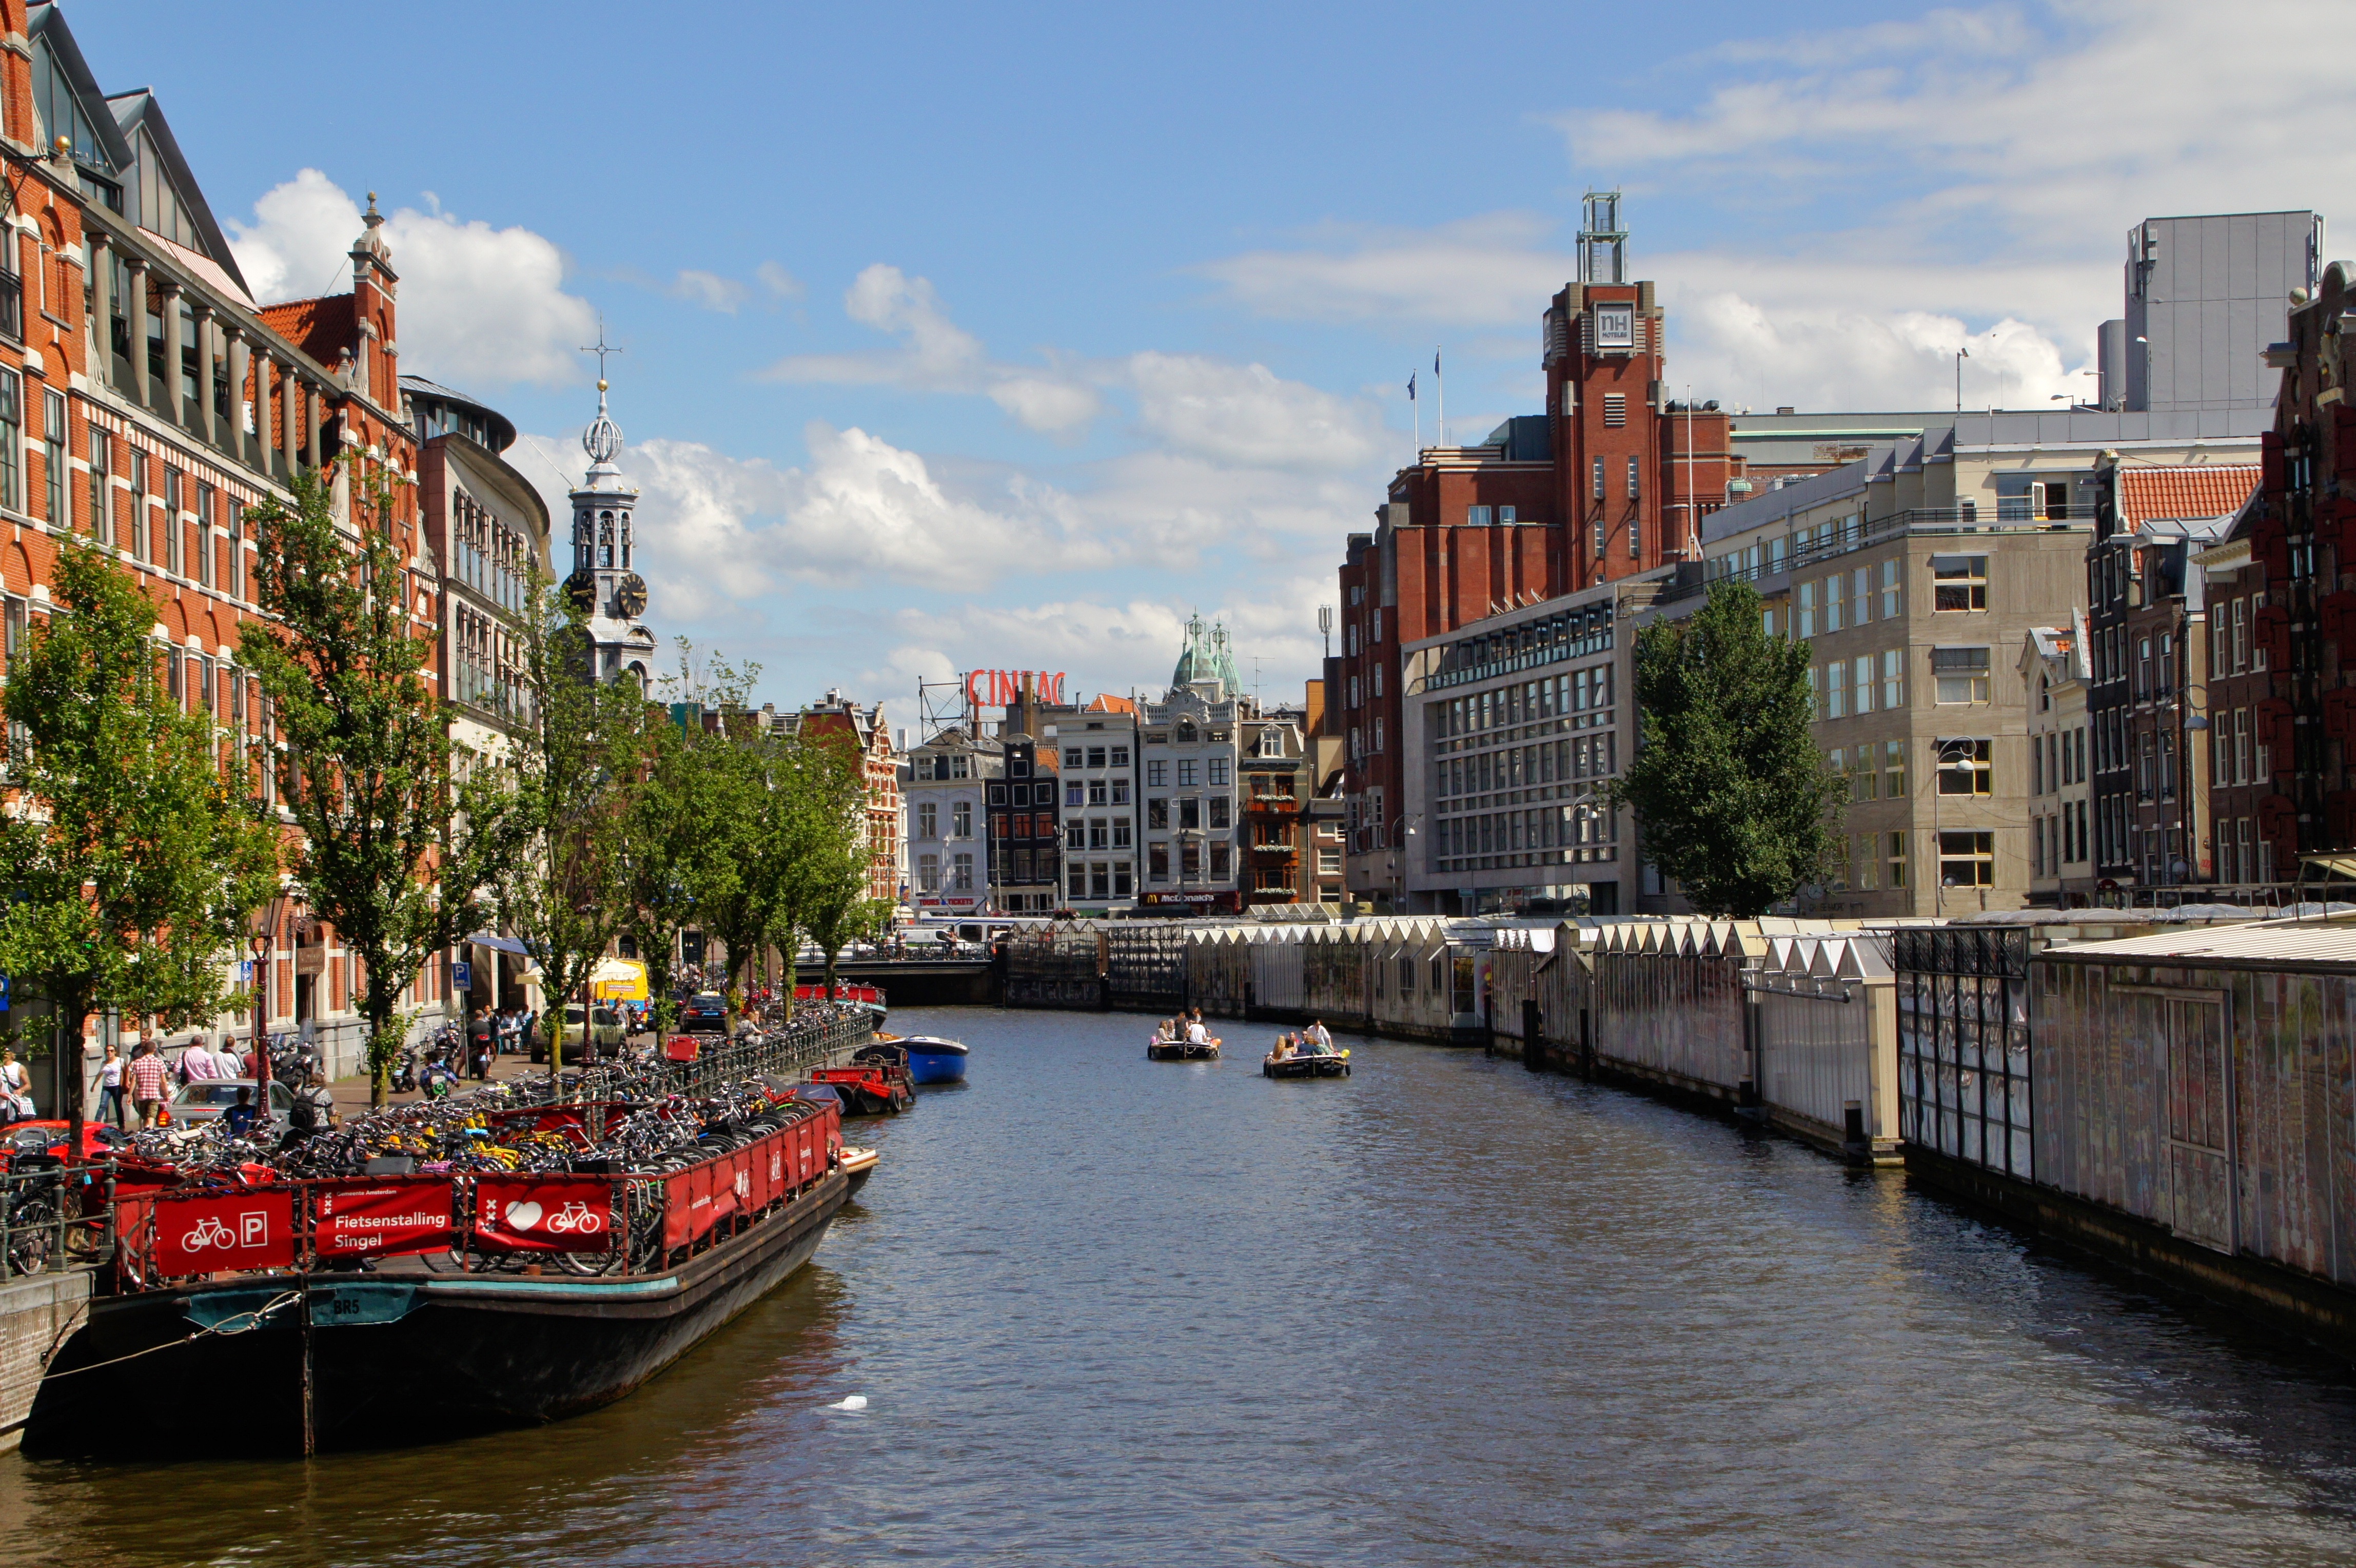
tree, water, sky, town, building, city, river, canal, cityscape, waterway, body of water, holland, amsterdam, netherlands, bank, boating, channel, watercourse, metropolis, barges, channels, urban area, metropolitan area, water transportation